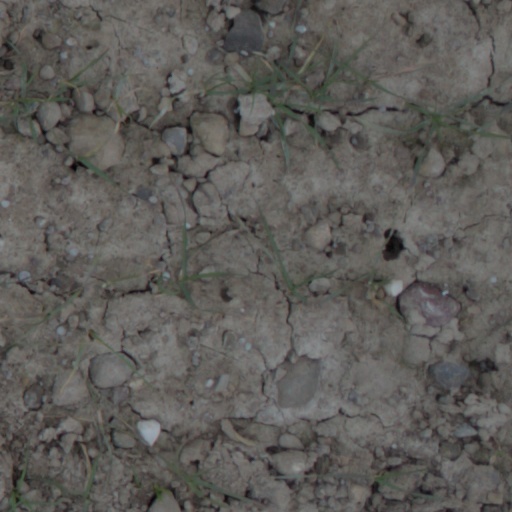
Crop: wheat